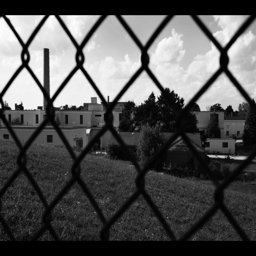
rear of the prison through the fence .